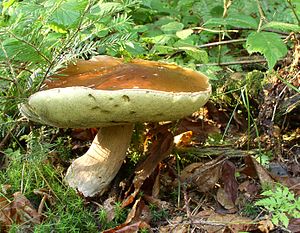
Rørhat-ordenen
Karl Johan (Boletus edulis)
Karl Johan (Boletus edulis)
Rørhat-ordenen er en orden af svampe med over 1300 arter der kan være ret forskellige. Rørhatte er den mest kendte gruppe af svampe i ordenen, men der forekommer også andre typer, herunder flere lamelsvampe. Bemærk at en række svampe i ordenen, også blandt de egentlige rørhatte, er giftige, men ordenen rummer også nogle af vores bedste spisesvampe, bl.a. Spiselig rørhat, også kendt som Karl Johan. De fleste svampe i ordenen er Mykorrhiza-svampe.